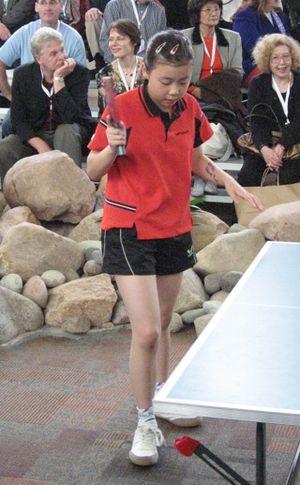
Le Luxembourg participe aux Jeux olympiques d'été de 2012 à Londres au Royaume-Uni du 27 juillet au 12 août 2012. Il s'agit de sa 23ᵉ participation à des Jeux olympiques d'été.